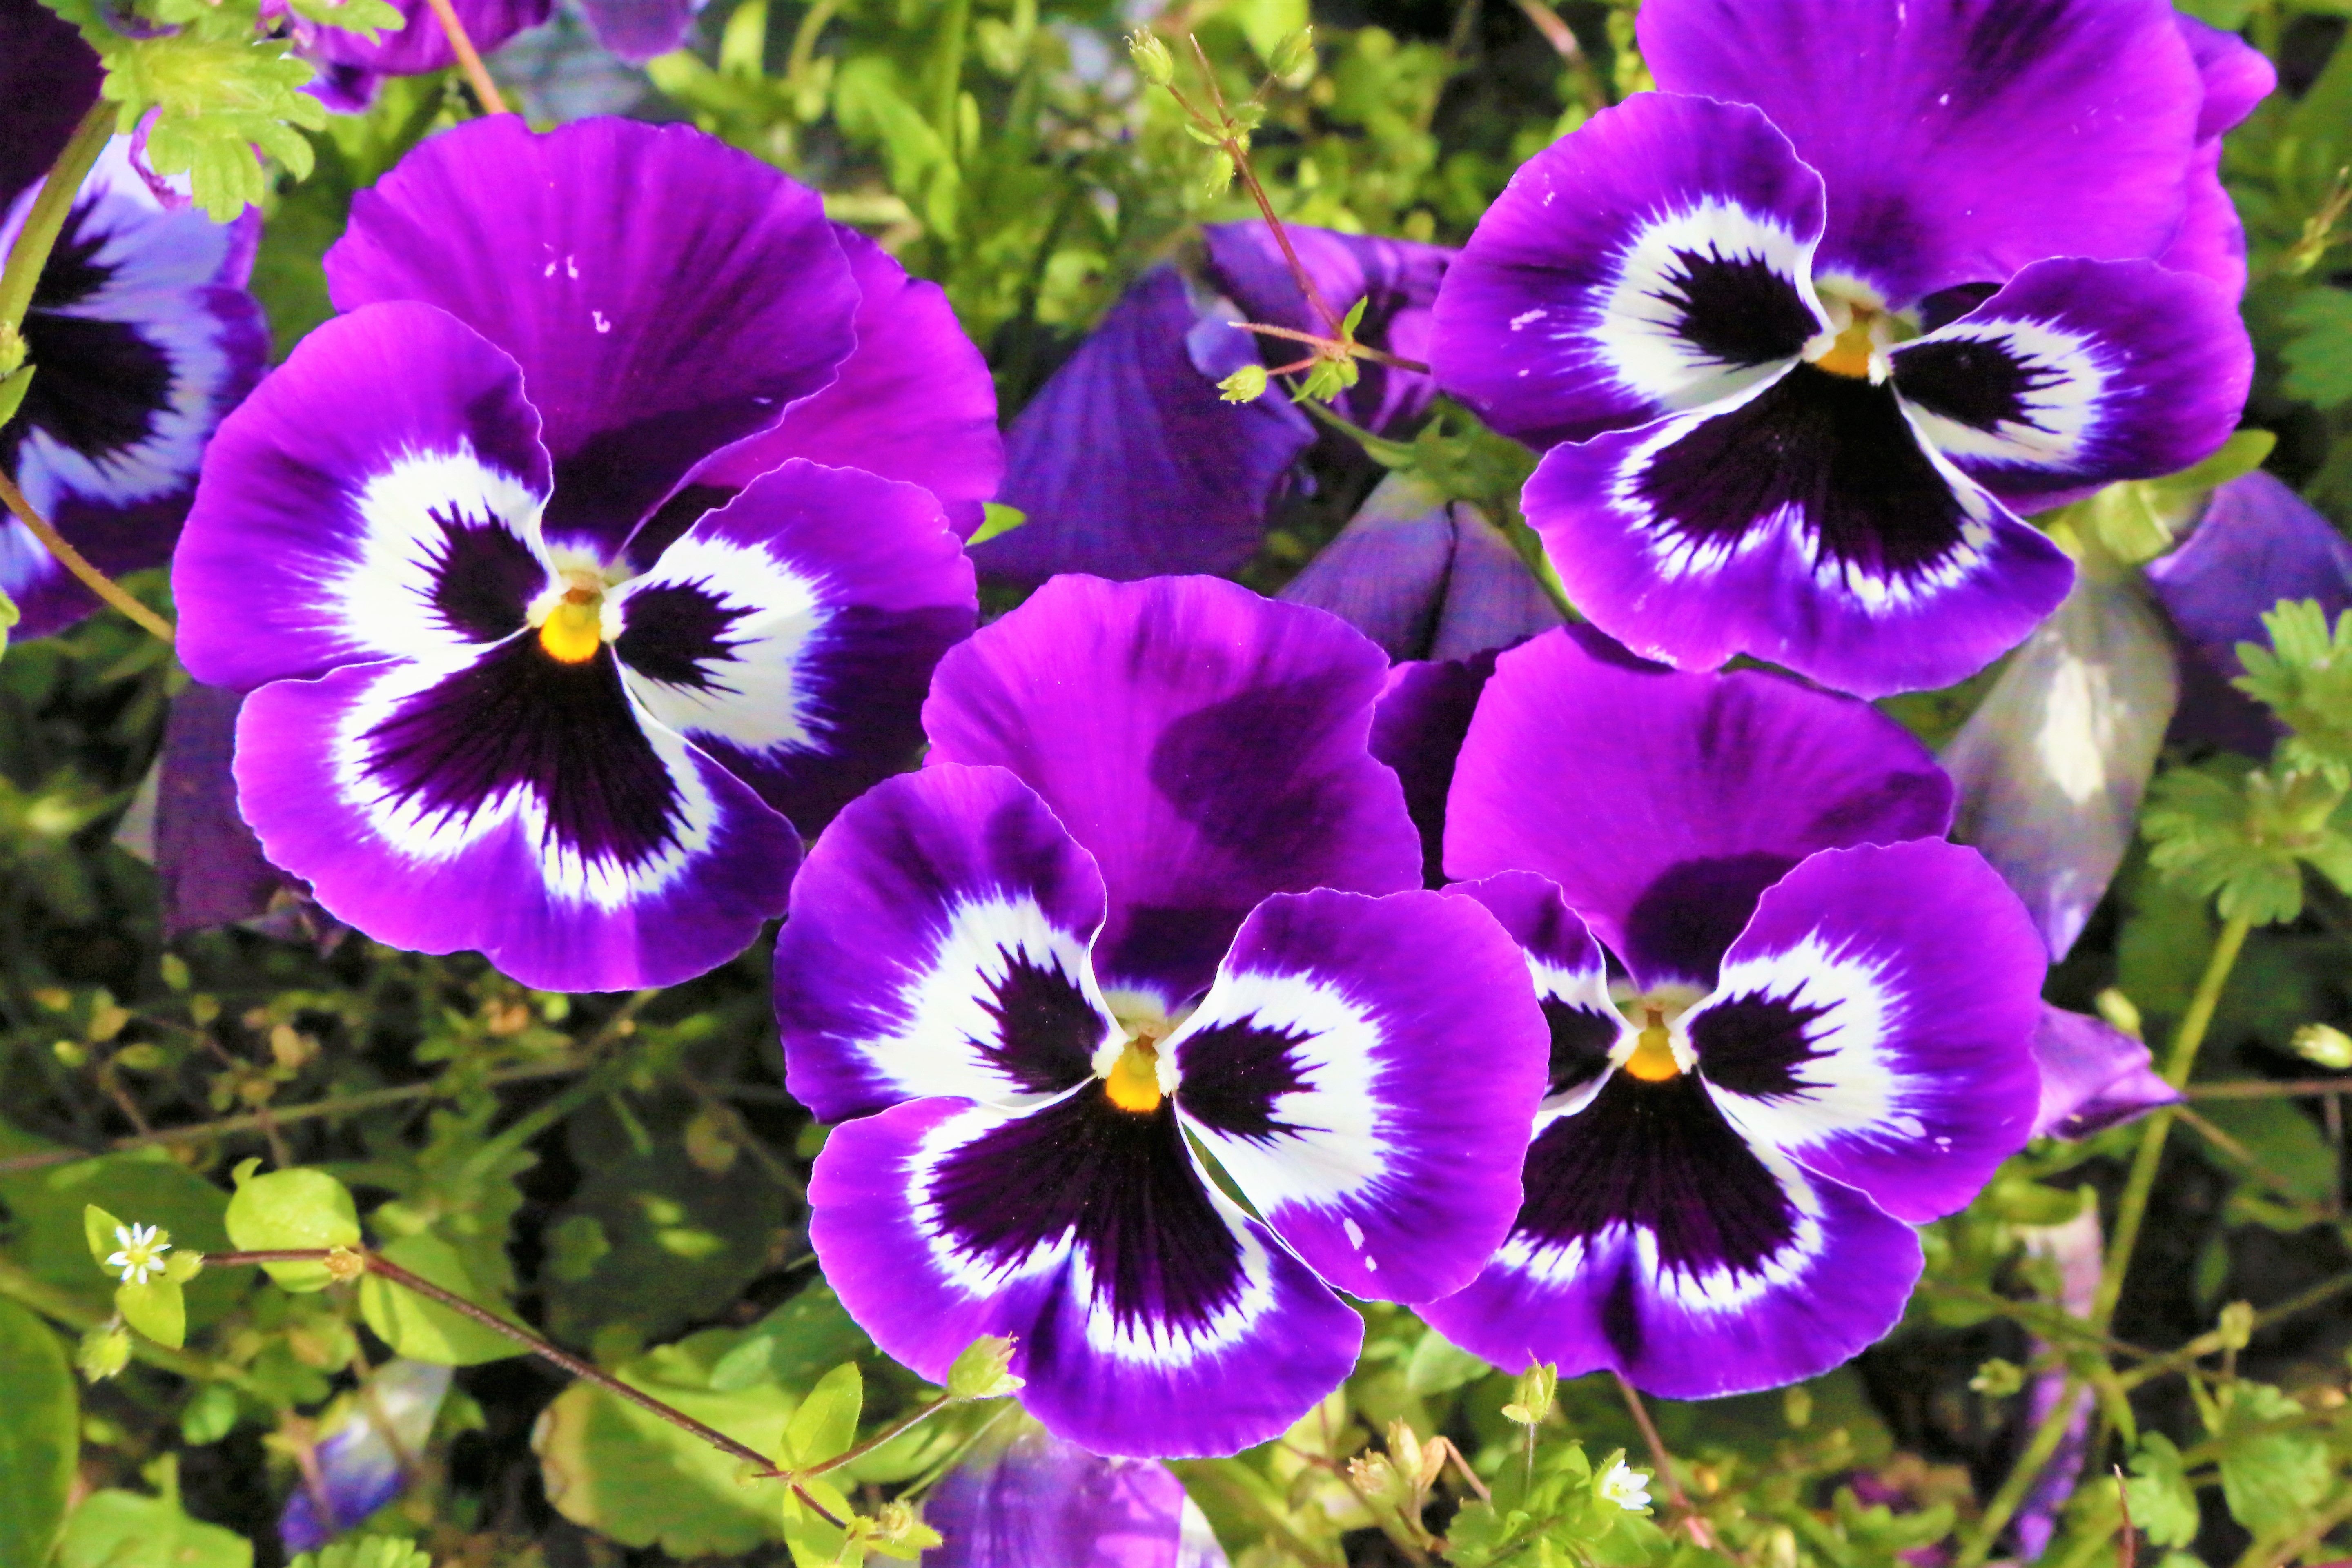
flowers, spring, nature, purple, colorful, flower, flowering plant, plant, pansy, petal, wild pansy, bird's eye, viola, violet family, annual plant, wildflower, perennial plant